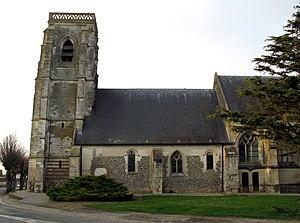
L'église Saint-Samson est une église catholique située à Moyenneville, dans le département de la Somme, en France au sud d'Abbeville.
Cet article recense les monuments historiques de la Somme, en France.
Moyenneville est une commune française située dans le département de la Somme, en région Hauts-de-France.